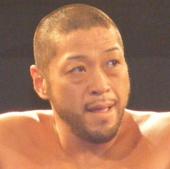
Age: 41